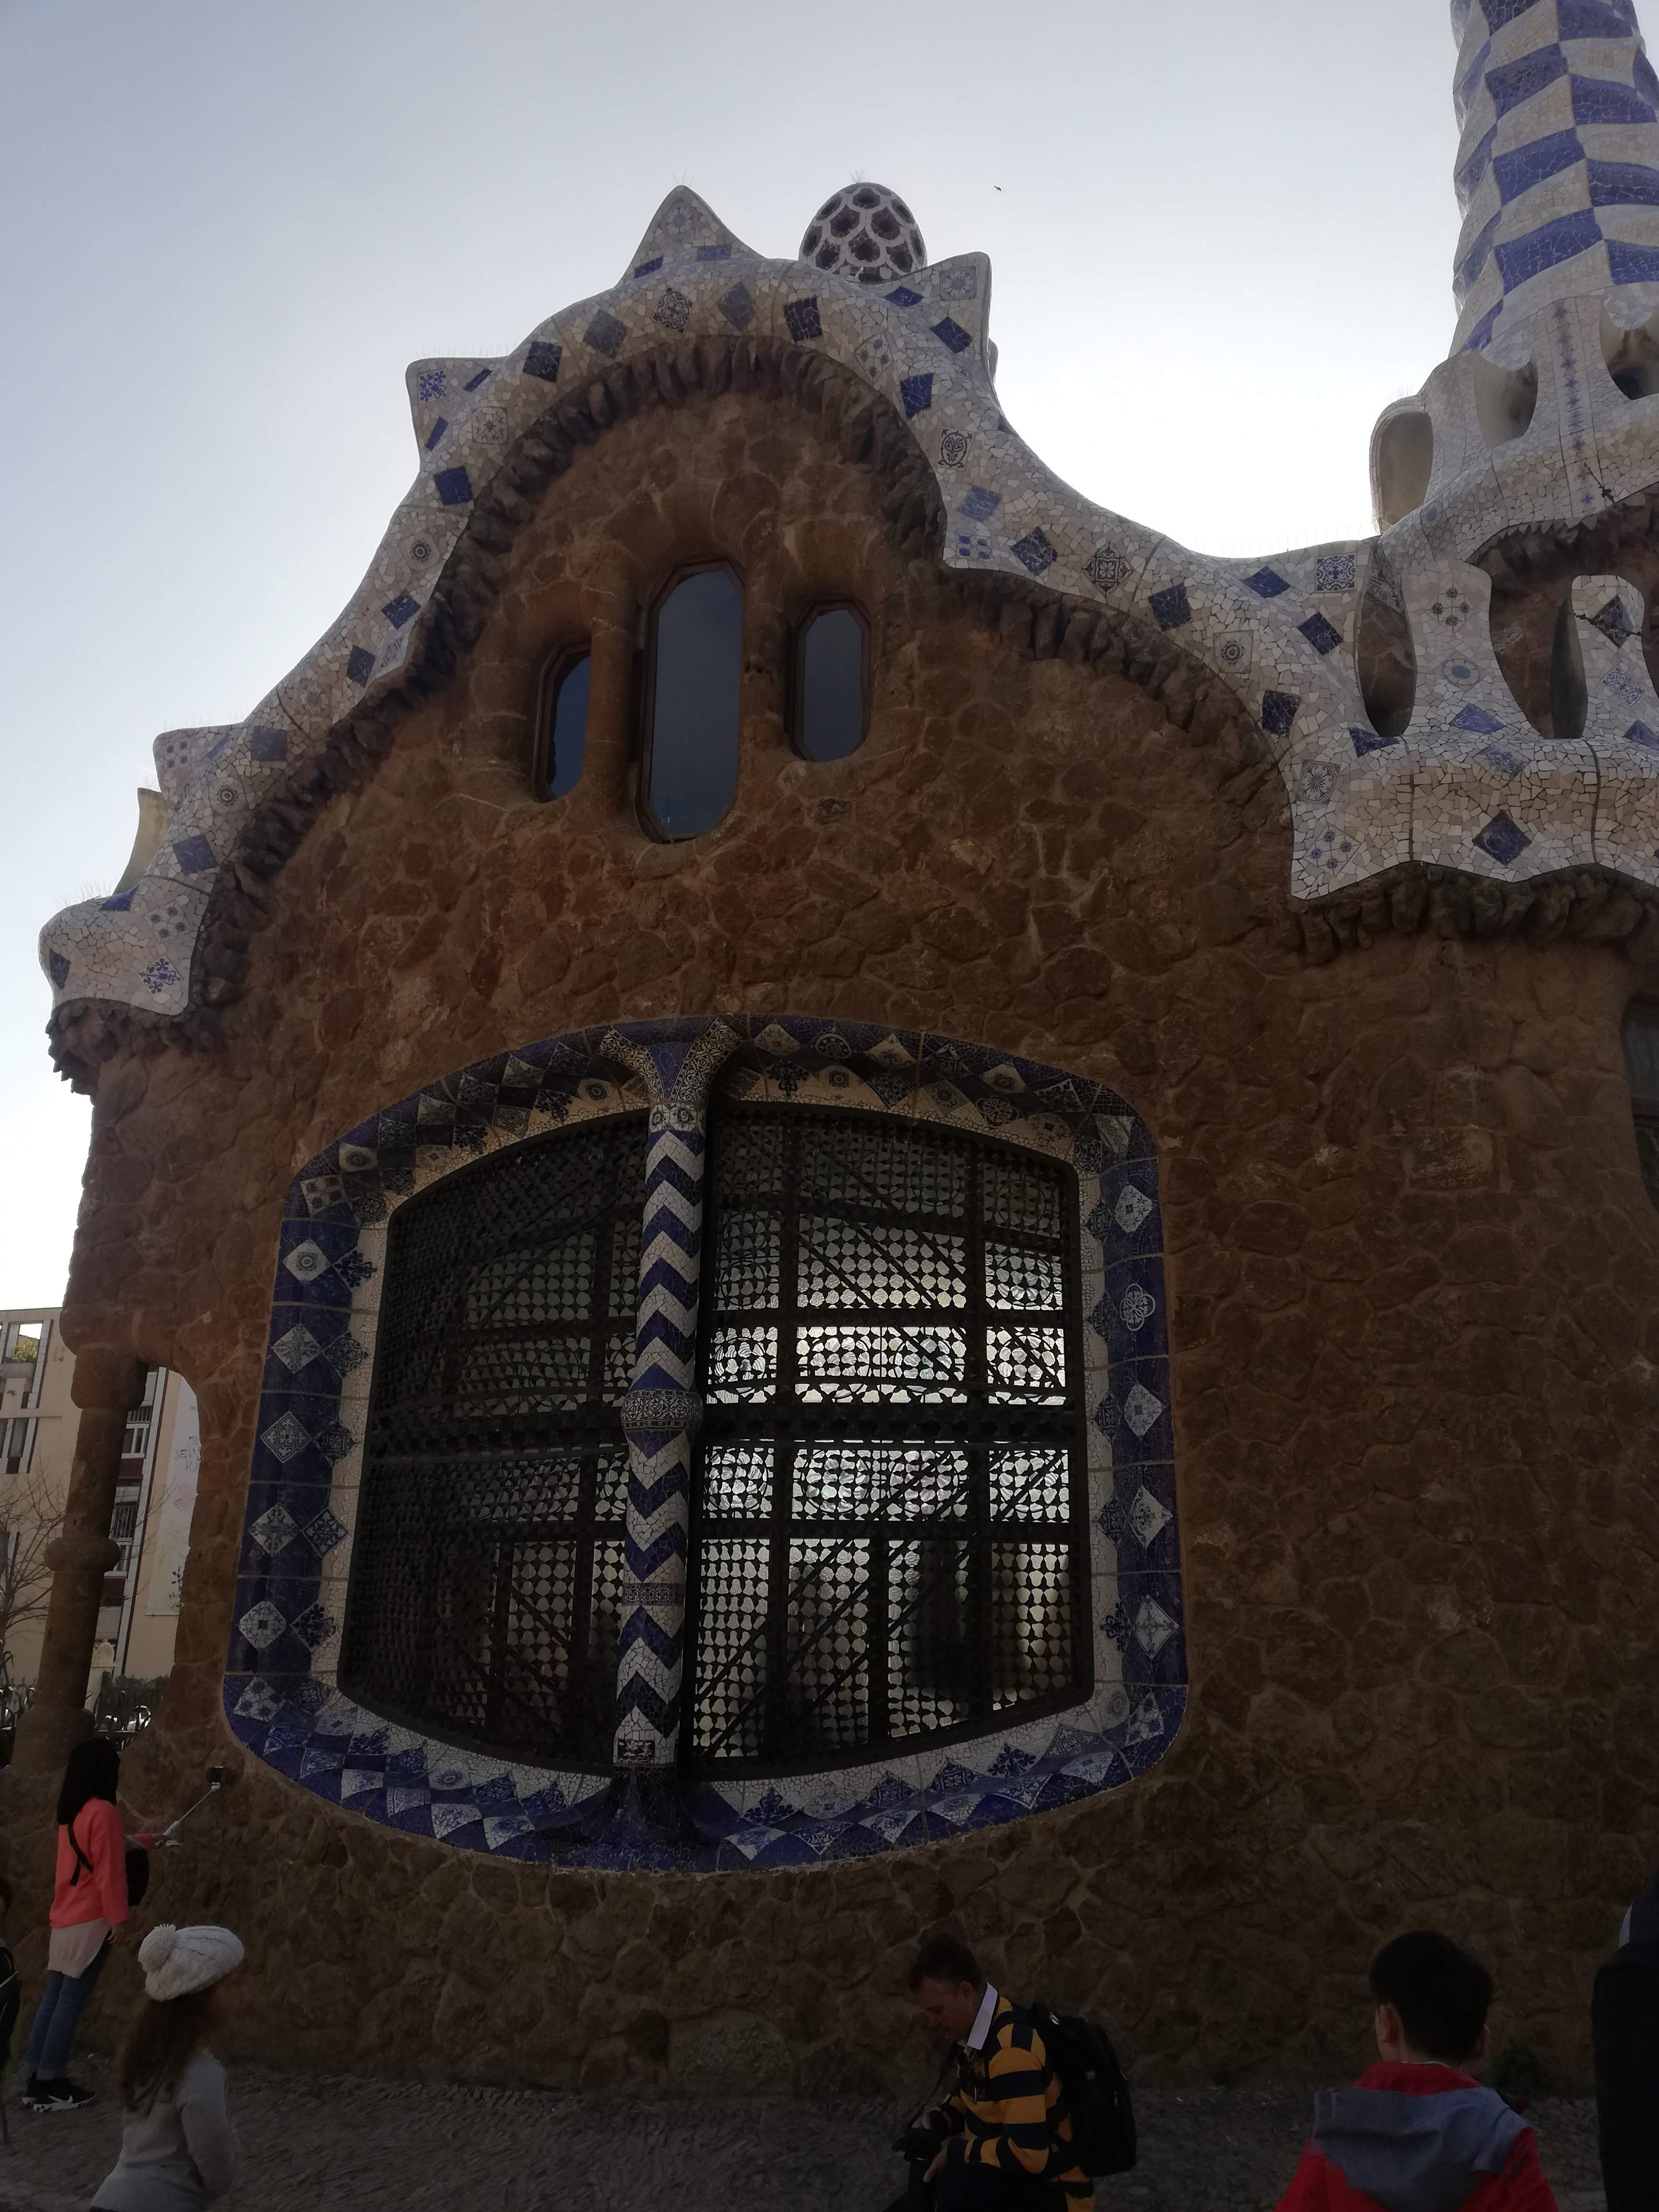
barcelona, building, architecture, wall, historic site, sky, facade, tourism, house, medieval architecture, history, vacation, world, ancient history, ruins, rock, tourist attraction, castle, city